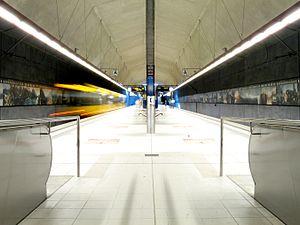
Le métro léger de Stuttgart est né de la transformation du réseau de tramway de Stuttgart. Sa naissance remonte à 1961, lorsque le conseil municipal choisit d'enterrer les voies de tramway en centre-ville, et de les installer en site propre en surface à la périphérie.